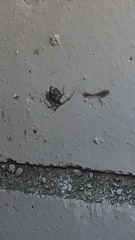
Species: Parasteatoda_tepidariorum